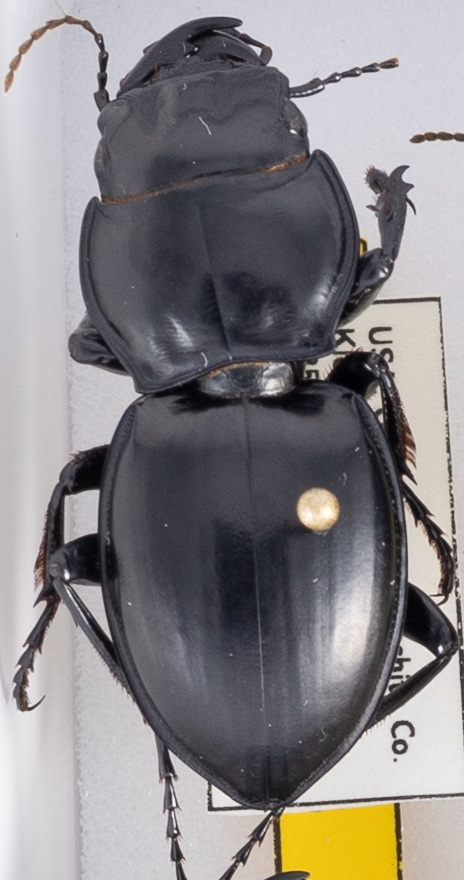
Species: Pasimachus californicus
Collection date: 2022-09-21
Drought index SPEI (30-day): -0.402
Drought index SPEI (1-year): -2.09
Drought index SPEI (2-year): -1.13